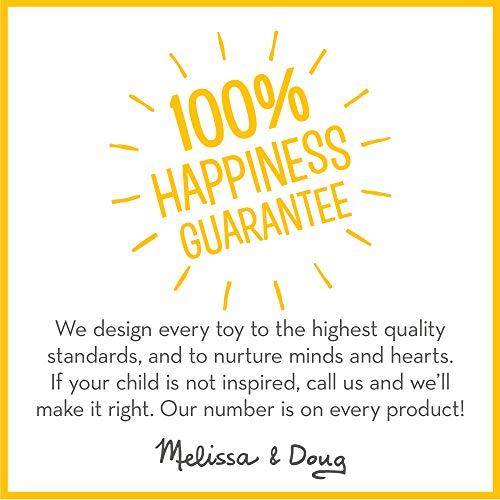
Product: Melissa & Doug K’s Kids Whose Tail? 8-Page Soft Activity Book, The Original (Great Gift for Girls and Boys - Best for Babies and Toddlers, All Ages)
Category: Toys & Games | Baby & Toddler Toys
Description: K's kids cloth activity book with multi-textured animal tails that rattle, crinkle, and stretch.
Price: $12.99
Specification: ProductDimensions:8x3x8.6inches|ItemWeight:3.52ounces|ShippingWeight:3.52ounces(Viewshippingratesandpolicies)|ASIN:B07YVT6Z76|Itemmodelnumber:30265|Manufacturerrecommendedage:1month-2years